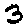
Label: 3